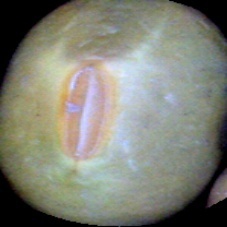
Label: Immature